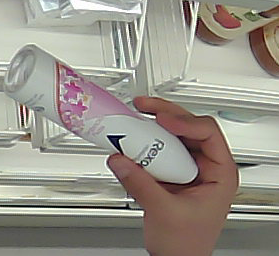
Product: rexona_spray